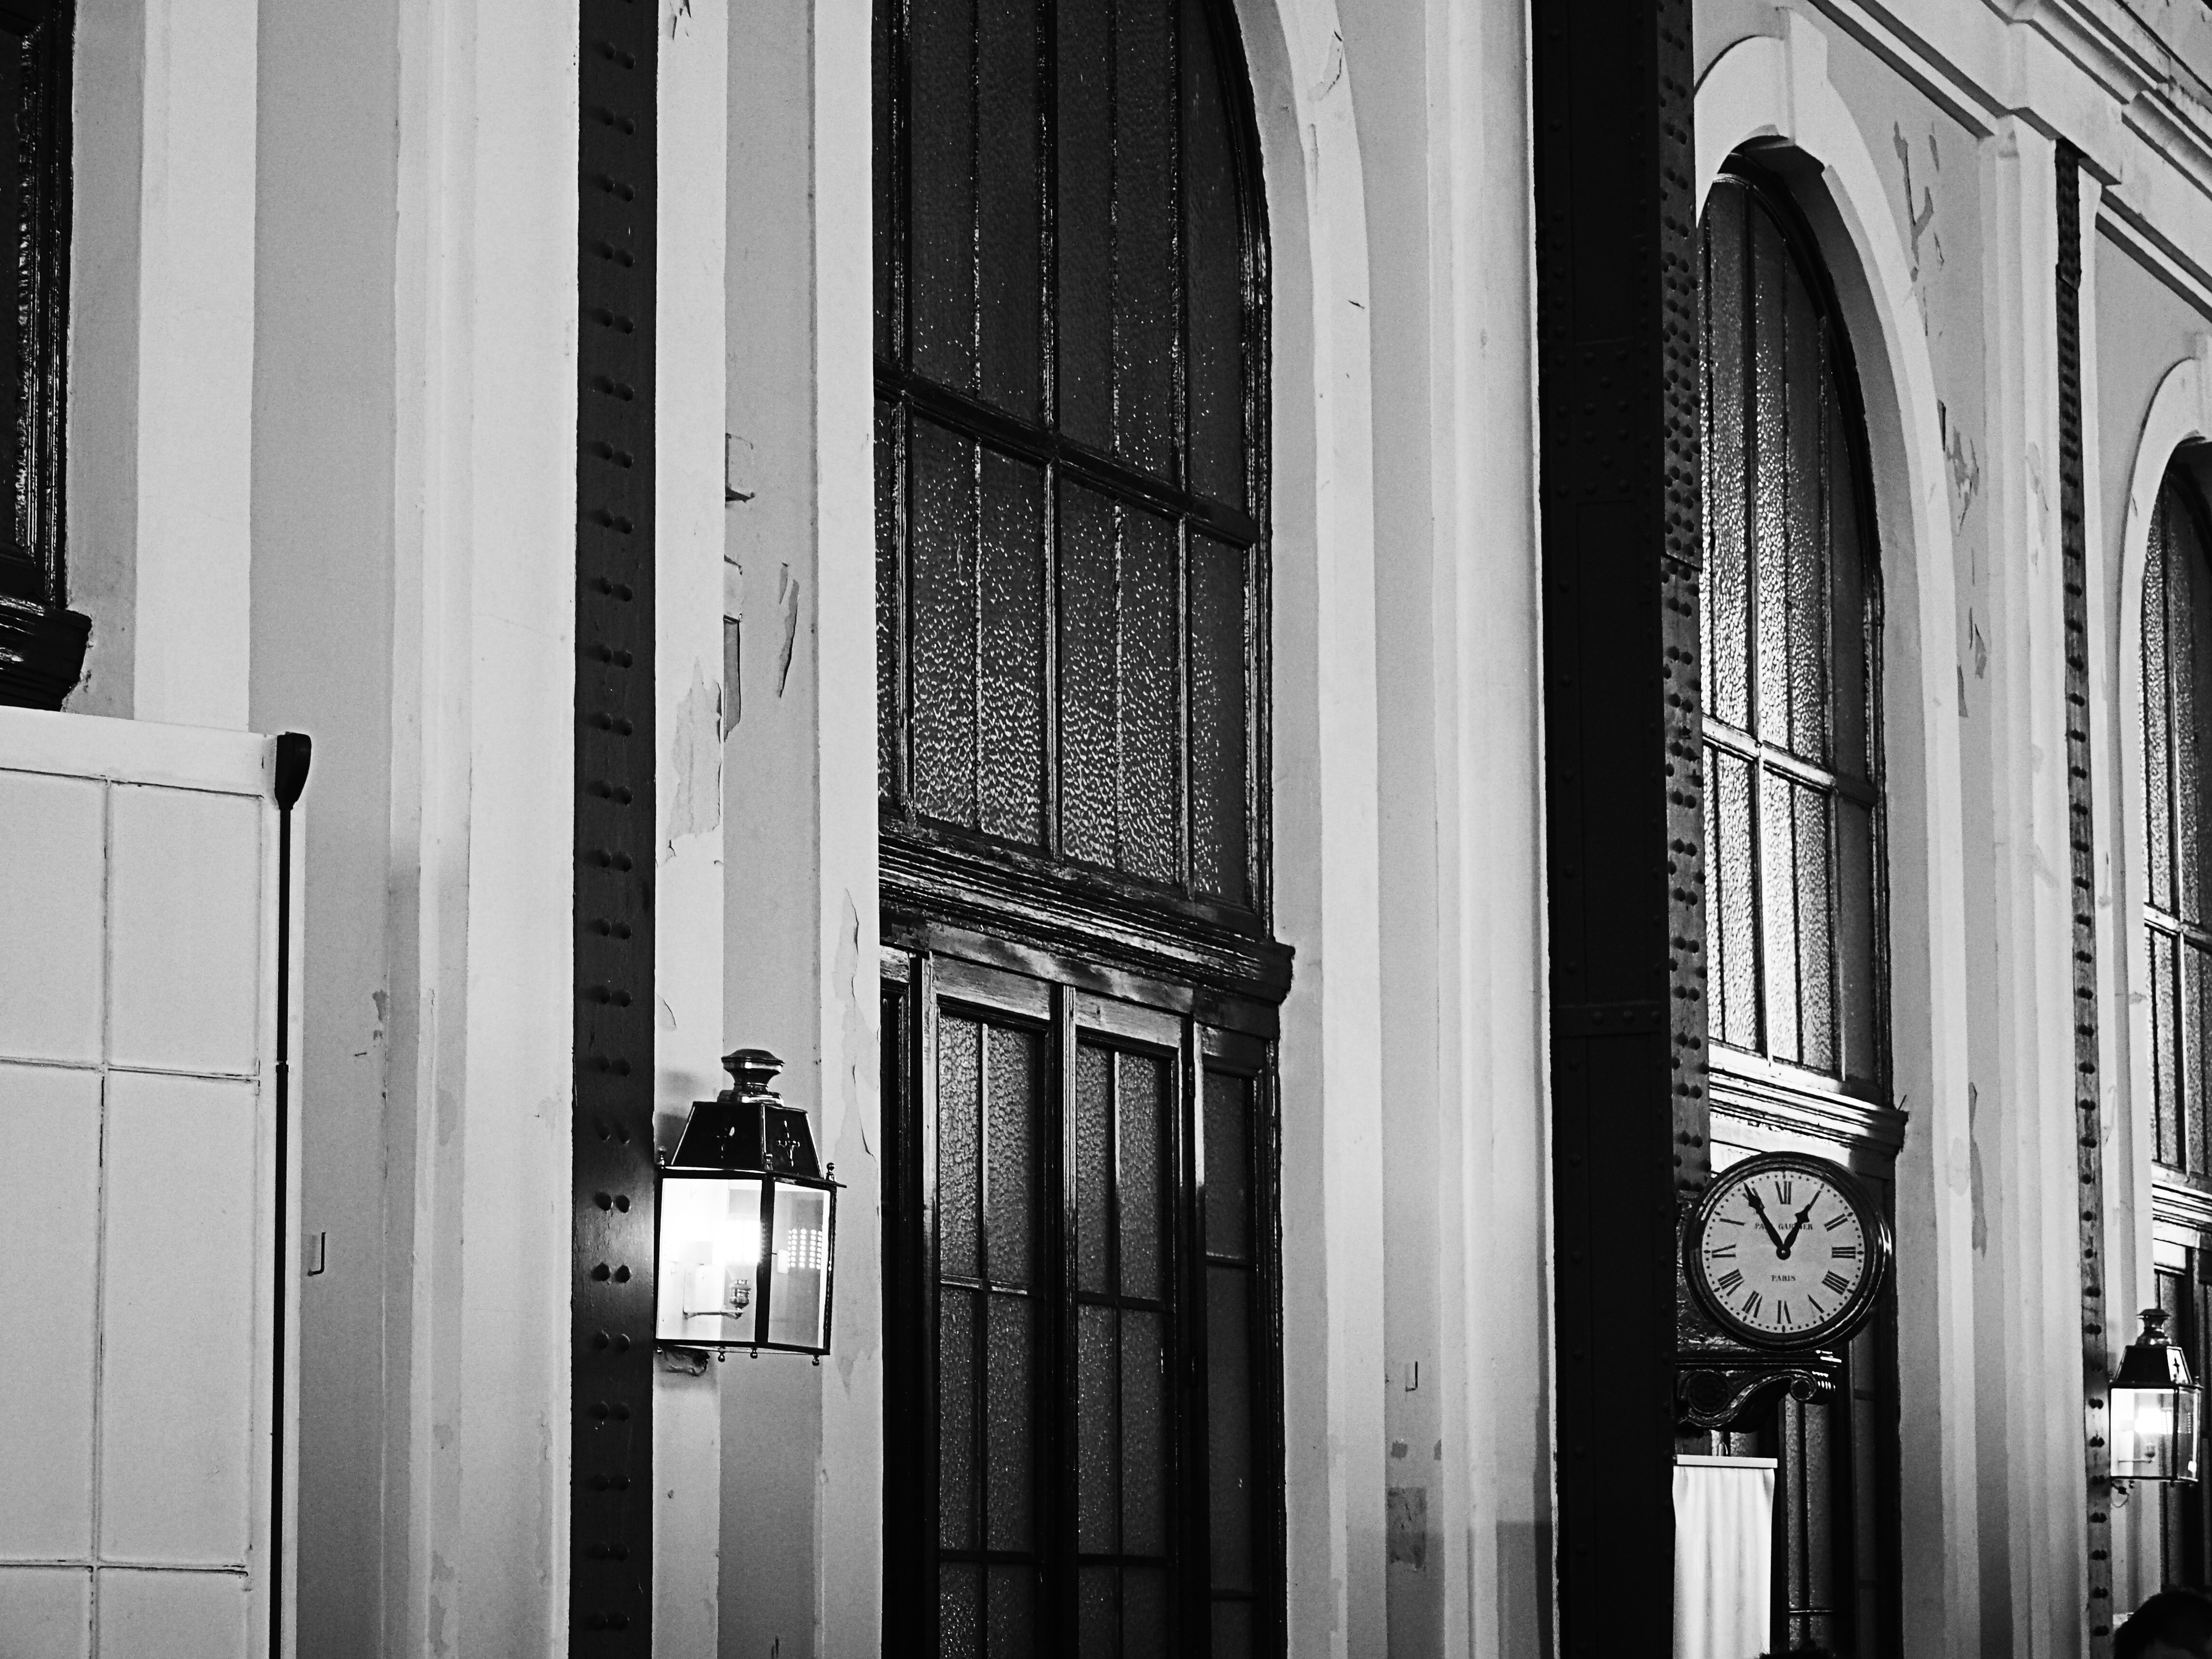
black and white, architecture, structure, white, street, house, window, clock, column, train station, facade, black, monochrome, door, street lamp, symmetry, shape, urban area, monochrome photography